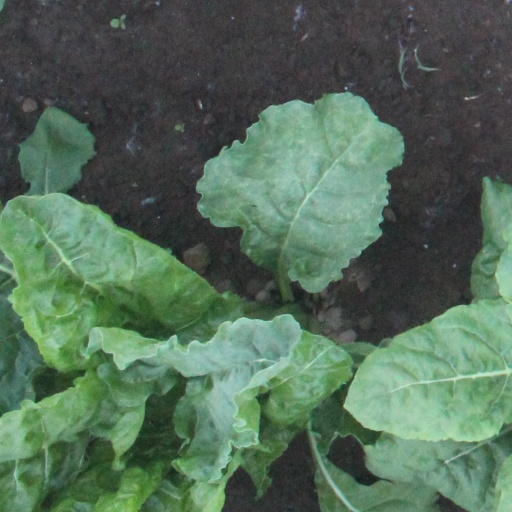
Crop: sugar beet